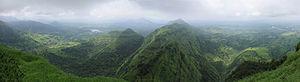
La mousson est un mot qui provient de l'arabe mawsim et qui signifie saison, désignant notamment la saison favorable à la navigation vers l'Inde dans l'océan Indien. C'est un flux de masses d'air, originaires d'un hémisphère géographique et qui s'intègre dans la circulation du second hémisphère. Au sens strict, mousson ne s'applique qu'au climat indien, mais le concept s'est élargi.
Les Ghats occidentaux ou Sahyadrī sont une chaîne de montagne ; ils bordent le plateau du Deccan dans l'Ouest de l'Inde, et le séparent de l'étroite plaine côtière de la mer d'Arabie. De par sa richesse naturelle cette région est classée comme un point chaud de biodiversité par Conservation International.